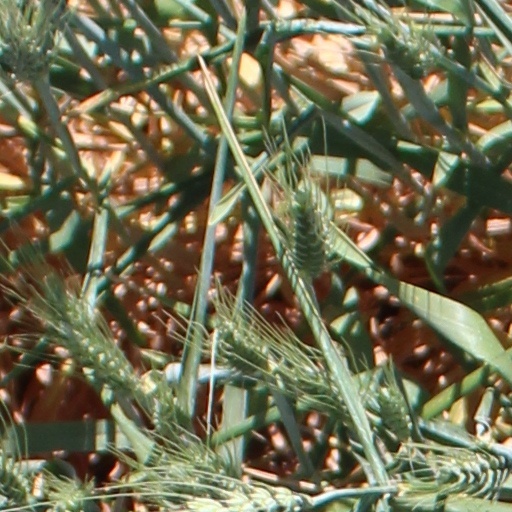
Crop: wheat